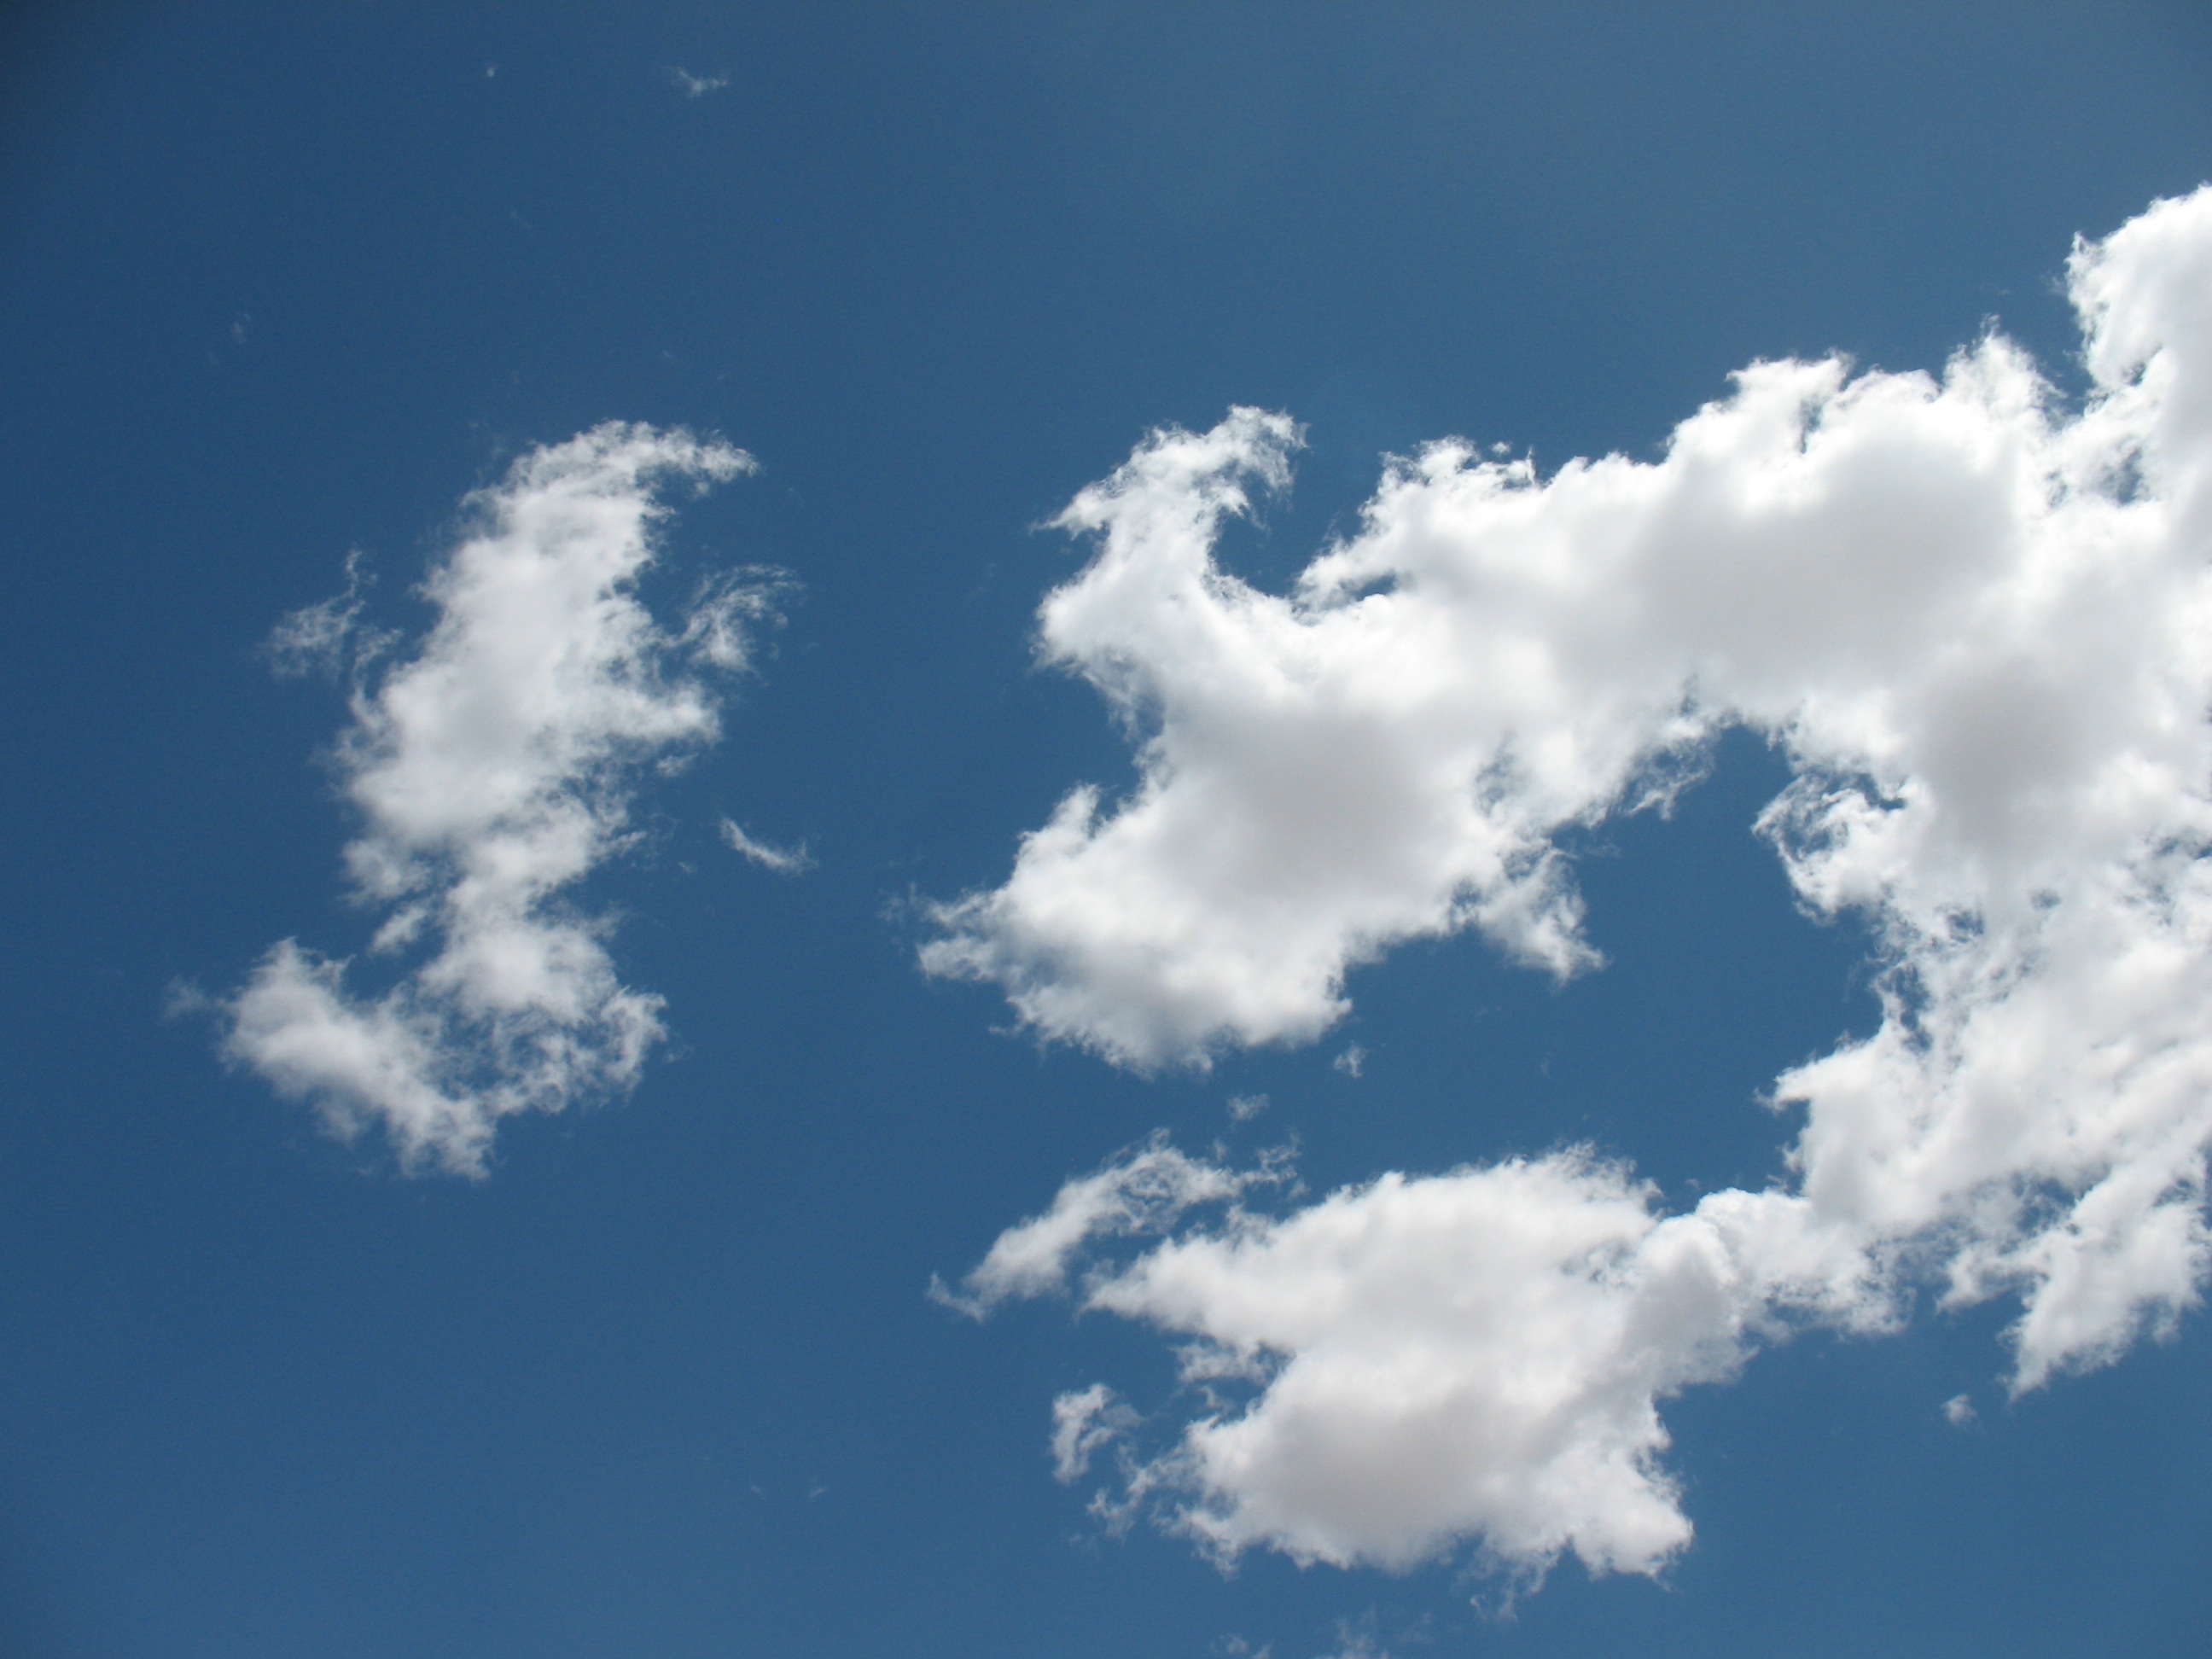
outdoor, light, cloud, sky, sunlight, cloudy, atmosphere, summer, daytime, fluffy, heaven, cumulus, blue, cloudscape, outdoors, sunny, bright, meteorological phenomenon, atmosphere of earth